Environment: real
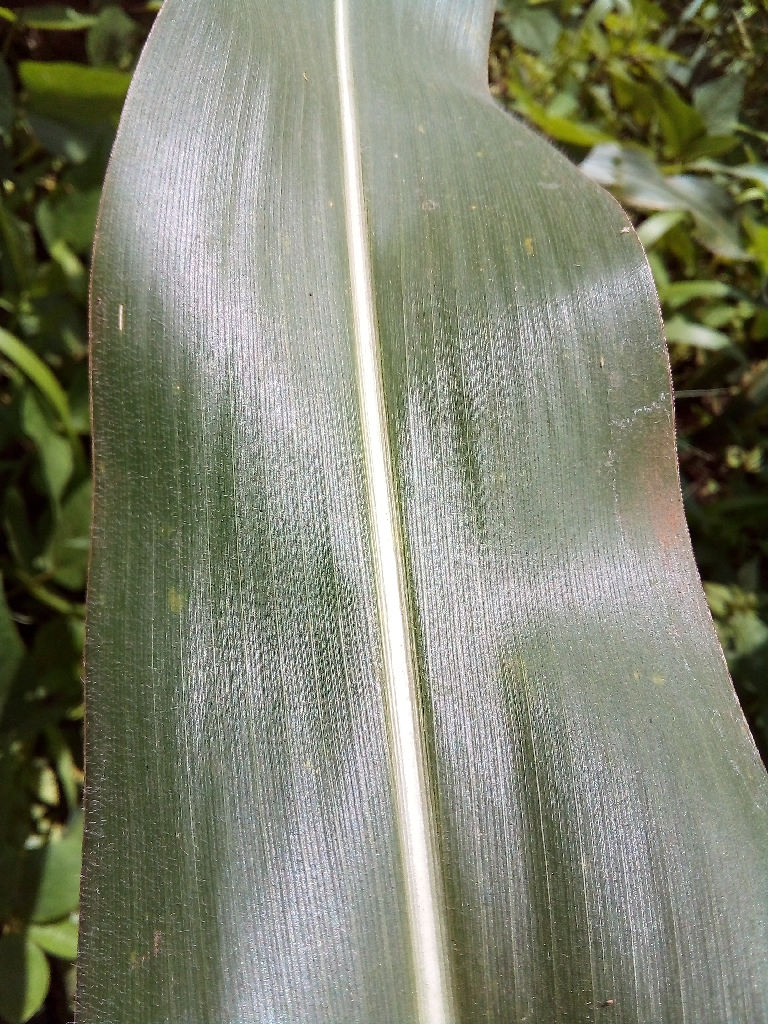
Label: healthy